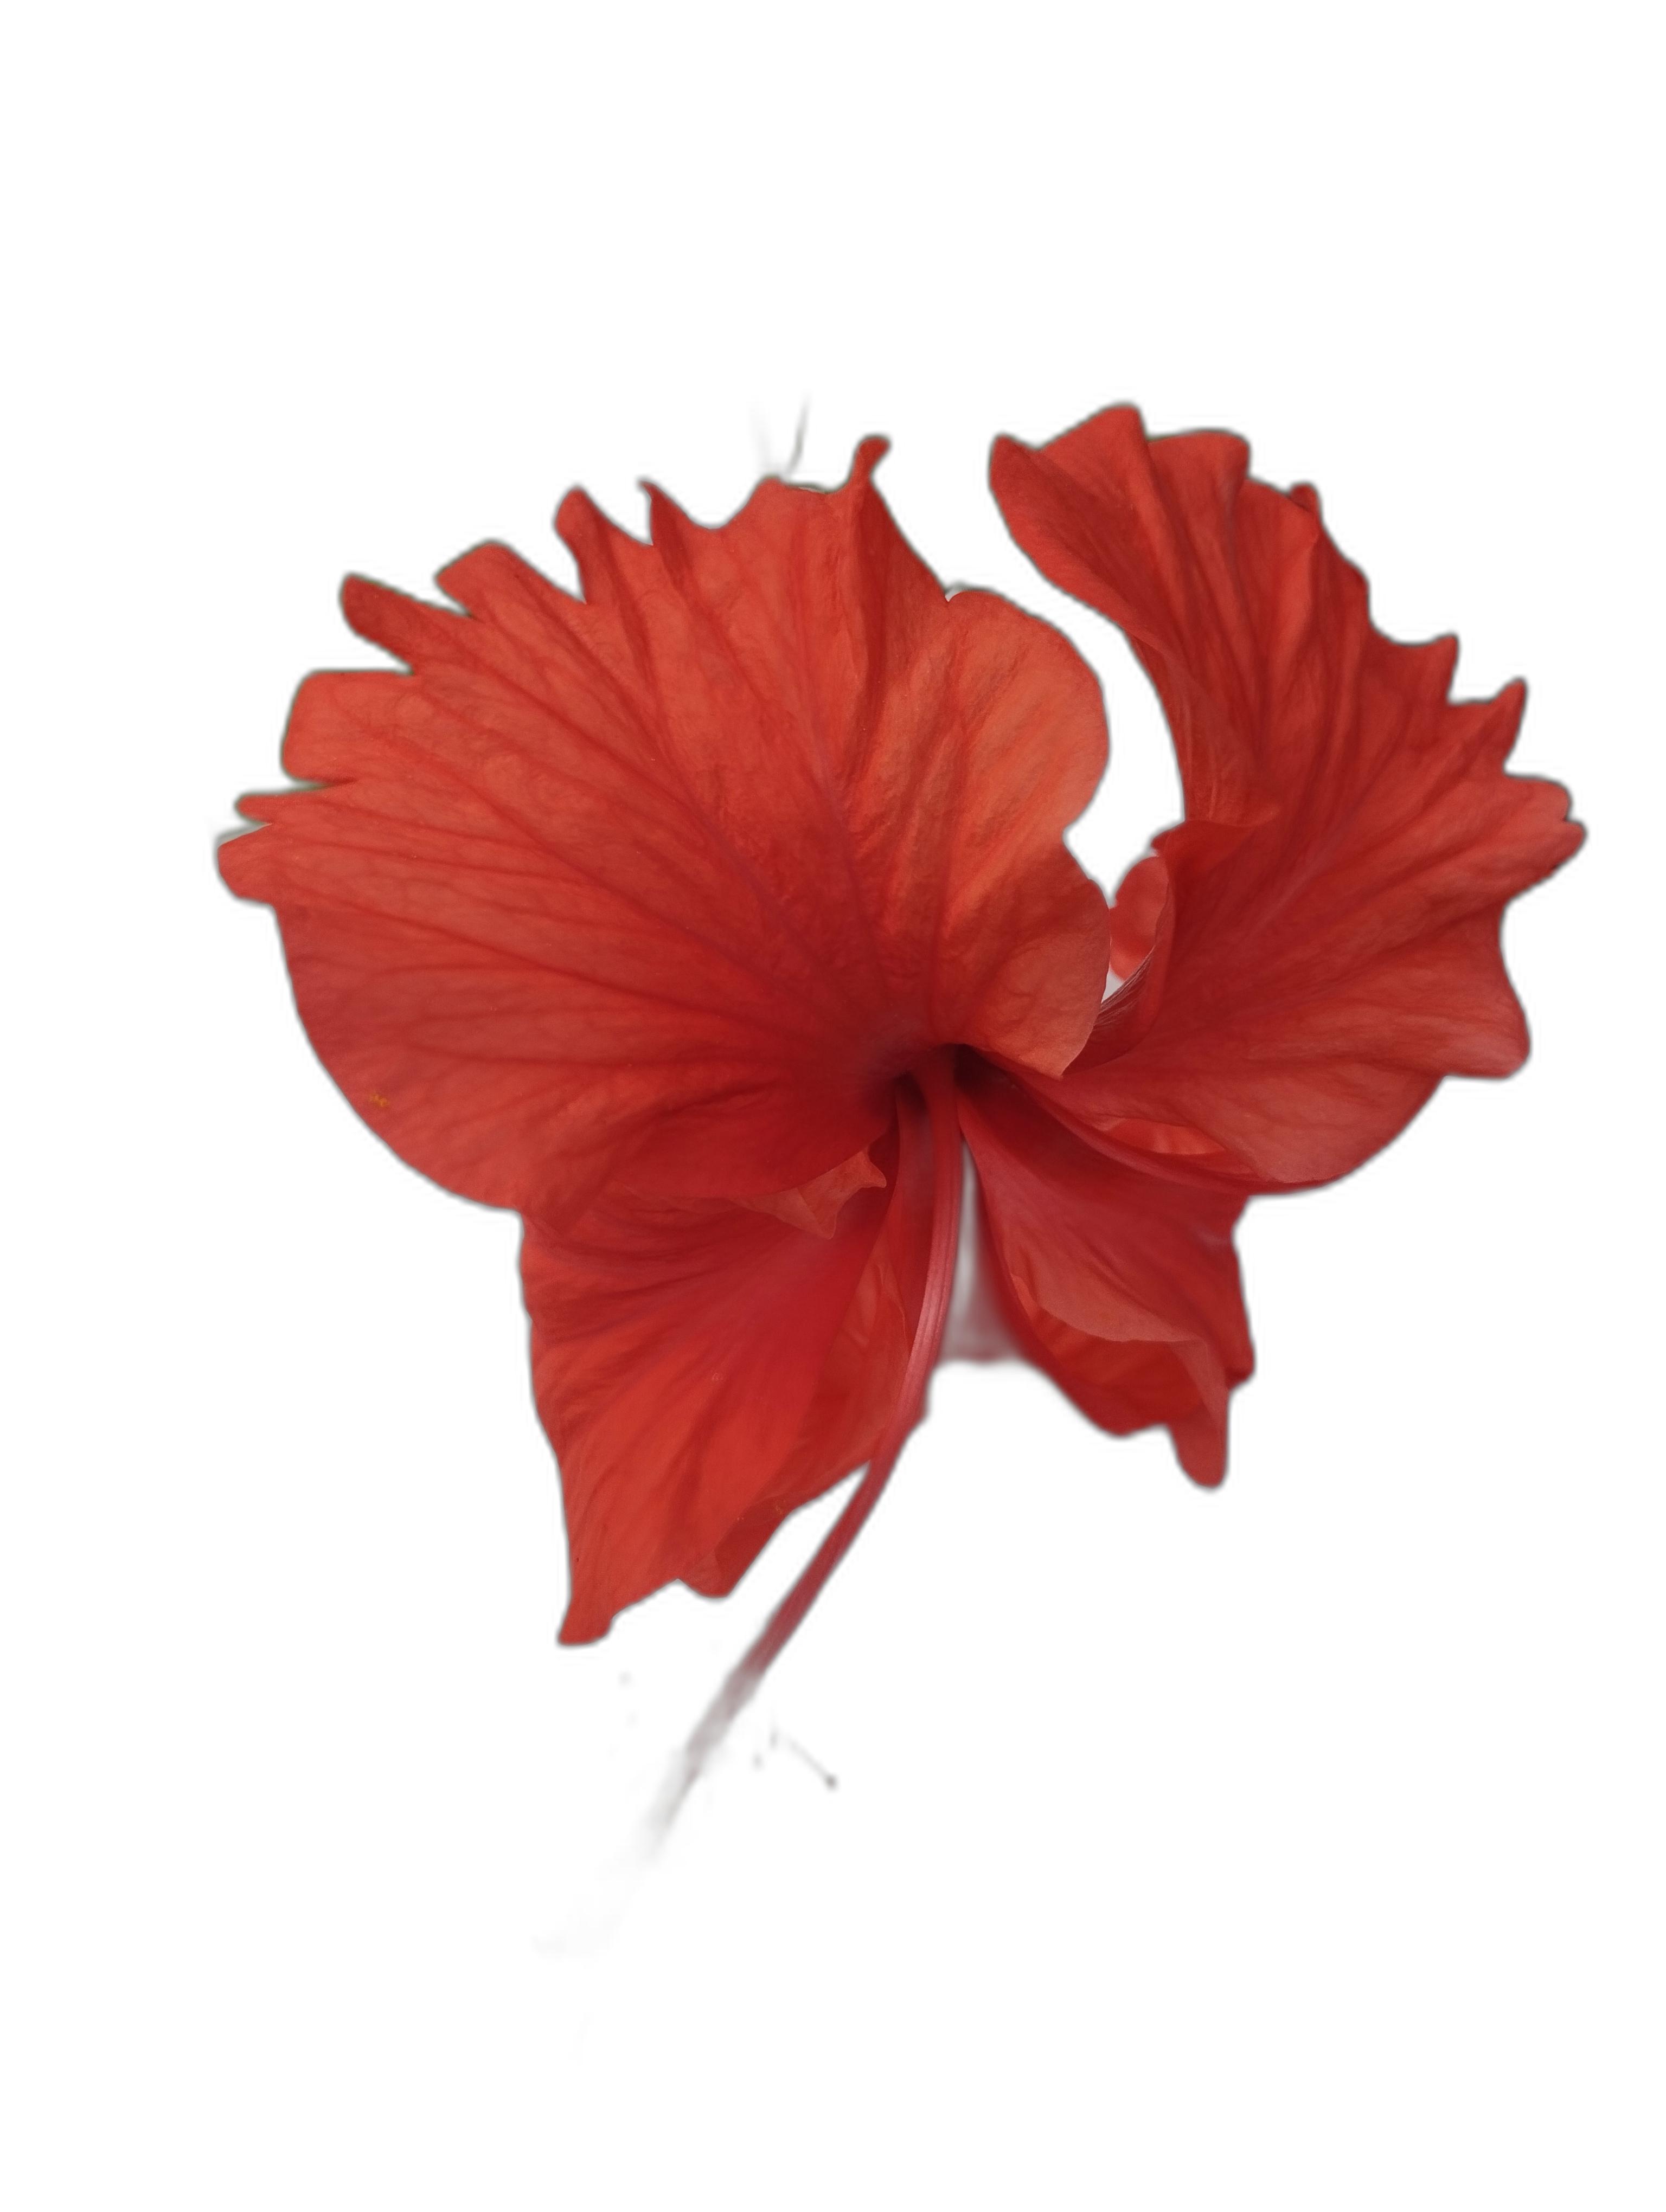
Label: Hibiscus